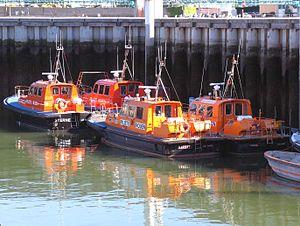
bateaux pilotes du port de Rouen dans un bassin du port du Havre
Le grand port maritime de Rouen est un établissement public dont la tutelle de l'État est exercée par la Direction générale des infrastructures, des transports et de la mer du ministère de l'Écologie, du Développement durable et de l'Énergie.
Le bateau pilote, ou pilotine, est un bateau rapide qui est utilisé pour transporter le pilote à bord des navires qui arrivent ou quittent le port. Ce navire appartient à la station de pilotage du port concerné. Il peut être construit spécialement pour effectuer ce travail. Dans les petits ports, ces bateaux peuvent également servir occasionnellement de bateau de service de lamanage.